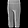
Label: Trouser